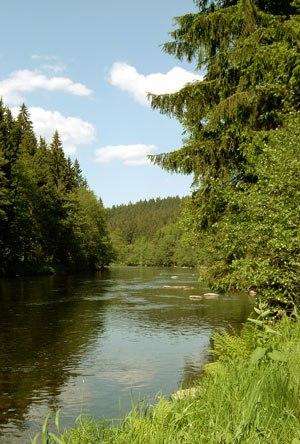
La forêt de Bavière, à l'est de la Bavière, est le contrefort d'une chaîne de montagnes plus puissante située essentiellement en République tchèque, la forêt de Bohême.